Transit police

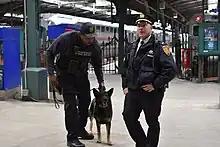
New Jersey Transit Police Department officers at Hoboken Terminal in Hoboken, New Jersey

Transit police (also known as transport police, railway police, railroad police and several other terms) are specialized police agencies employed either by a common carrier, such as a transit district, railway, railroad, bus line, or another mass transit provider or municipality, county, district, or state.